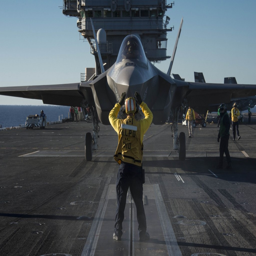
person conducts its first launch from an aircraft carrier .